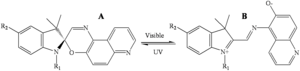
Exemple de molécule photochromique. Auteur
Les procédés sol-gel permettent la production de matériaux vitreux, éventuellement microporeux à macroporeux par polymérisation sans recourir à la fusion.